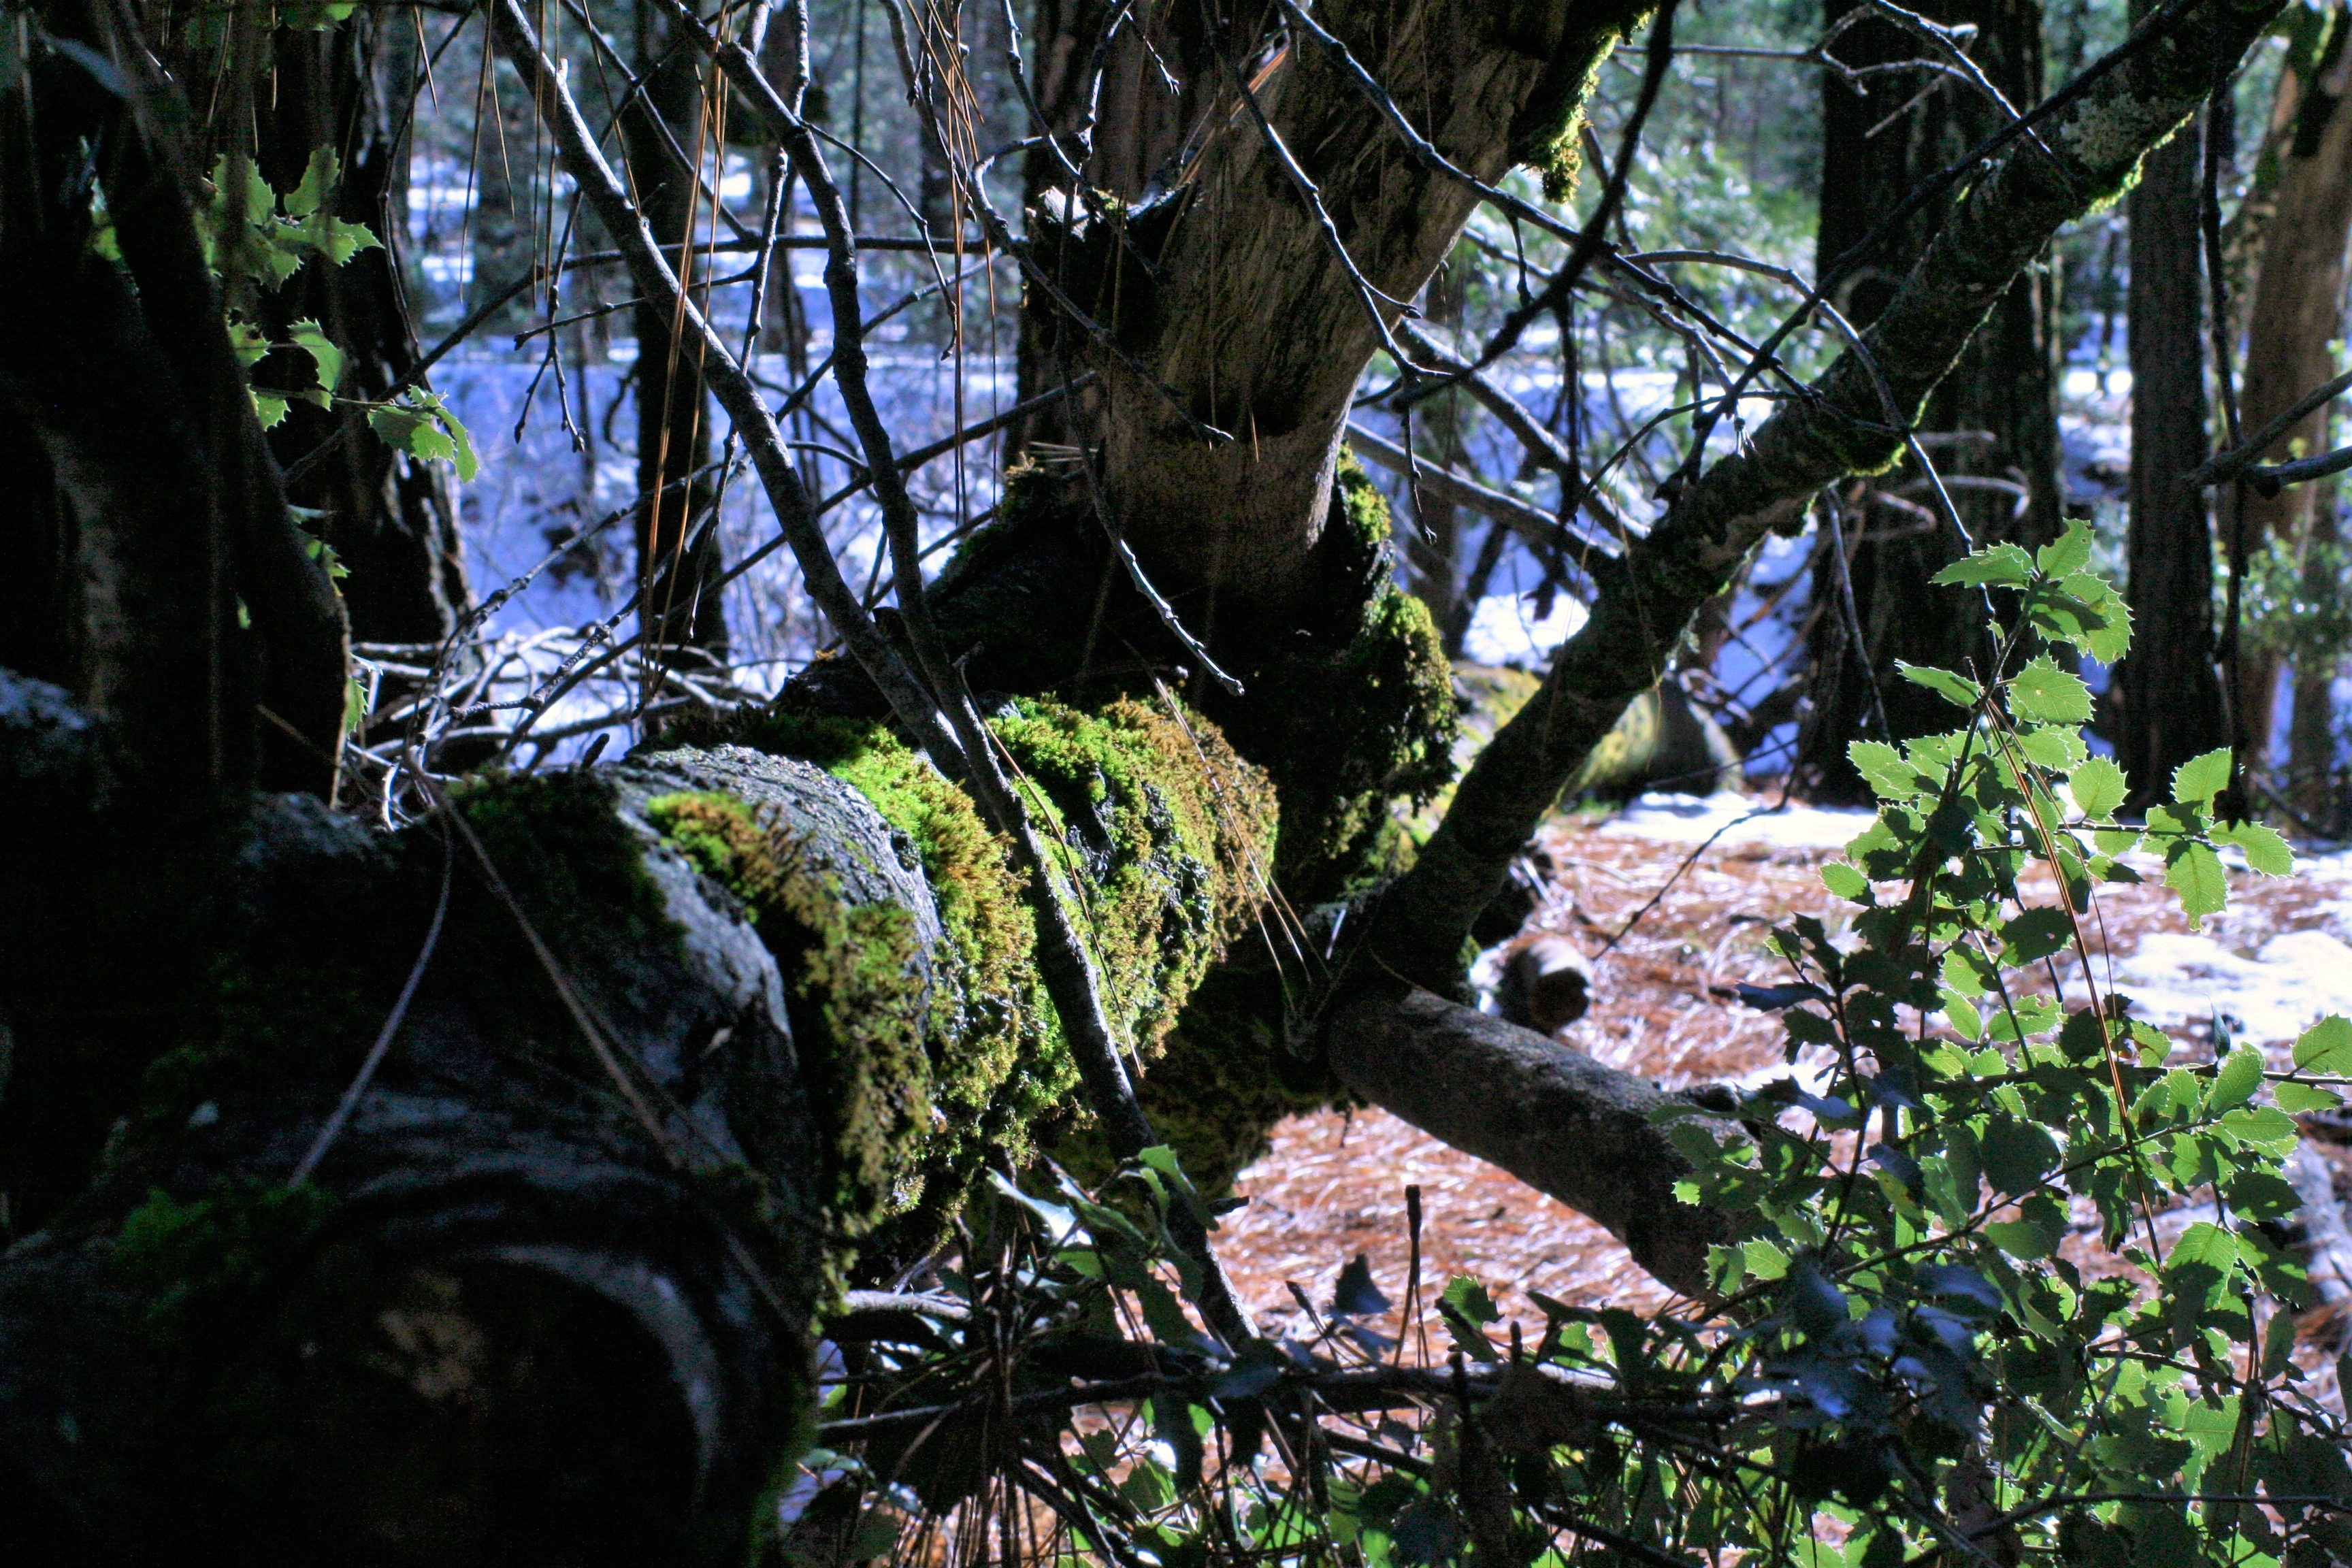
tree, nature, forest, wilderness, branch, plant, trail, sunlight, leaf, flower, green, jungle, autumn, botany, garden, flora, rainforest, woodland, habitat, natural environment, woody plant